Religion in Northern Ireland

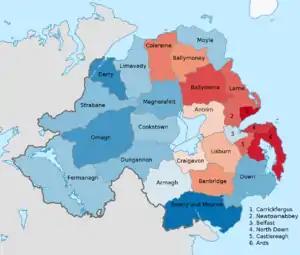
Districts of Northern Ireland by predominant religion at the 2011 census. Blue is Catholic and red is Protestant and other Christians.

The 2001, 2011, and 2021 Census figures for "Religion" (not "Religion or Religion Brought Up In") are set out below.